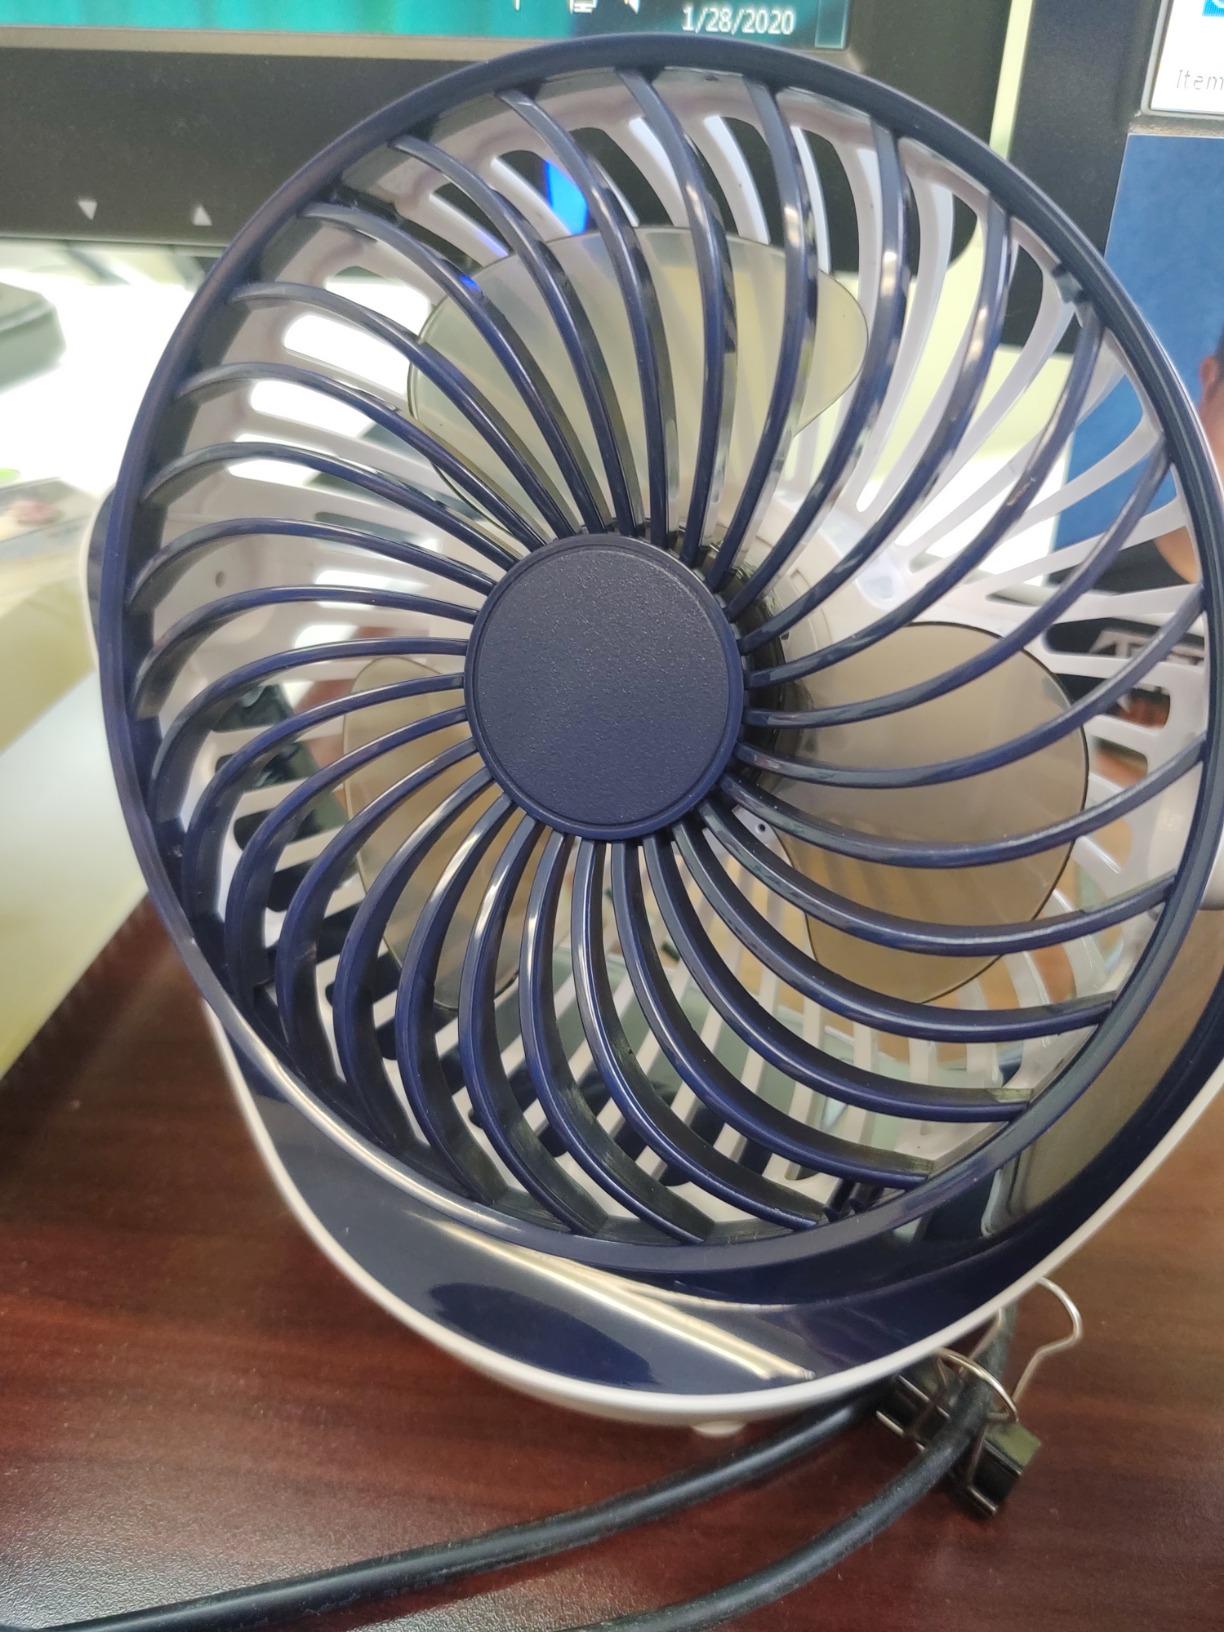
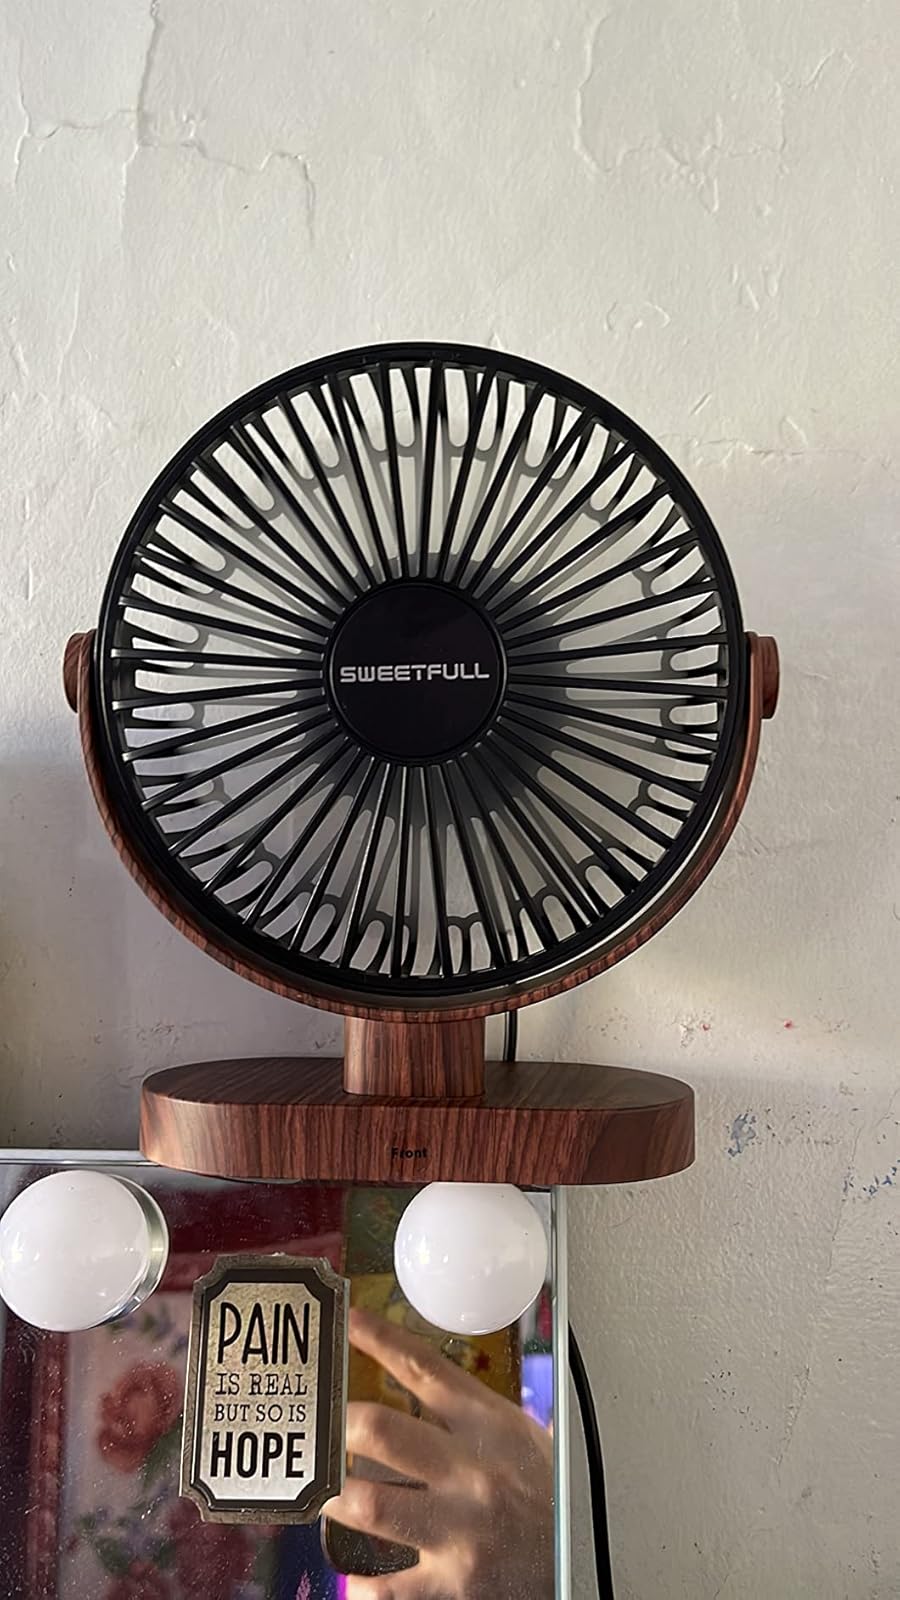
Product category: fan
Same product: no